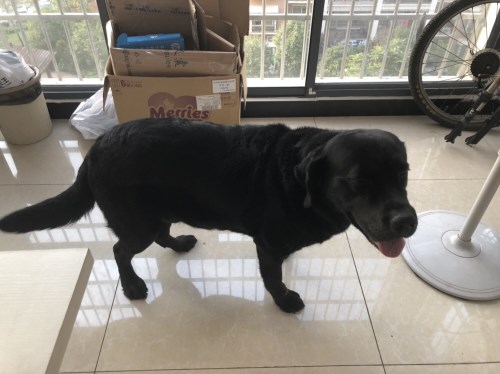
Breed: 3580-n000122-Labrador_retriever